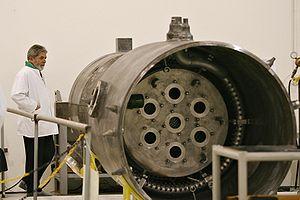
Dans les années 1970 et les années 1980, pendant le régime militaire, le Brésil avait un programme secret destiné à développer des armes nucléaires. Le programme a été démantelé en 1990, cinq ans après la fin du régime militaire et le Brésil est considéré comme exempt d'armes de destruction massive.